We Love You, Sally Carmichael!

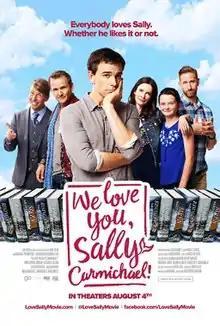
Theatrical release poster

We Love You, Sally Carmichael! is a 2017 American comedy film directed by Christopher Gorham in his feature film directorial debut. Written by Daryn Tufts, it stars Gorham, Bitsie Tulloch, Sebastian Roché, Jack McBrayer, Paula Marshall, David Nibley, and Andie Nibley.